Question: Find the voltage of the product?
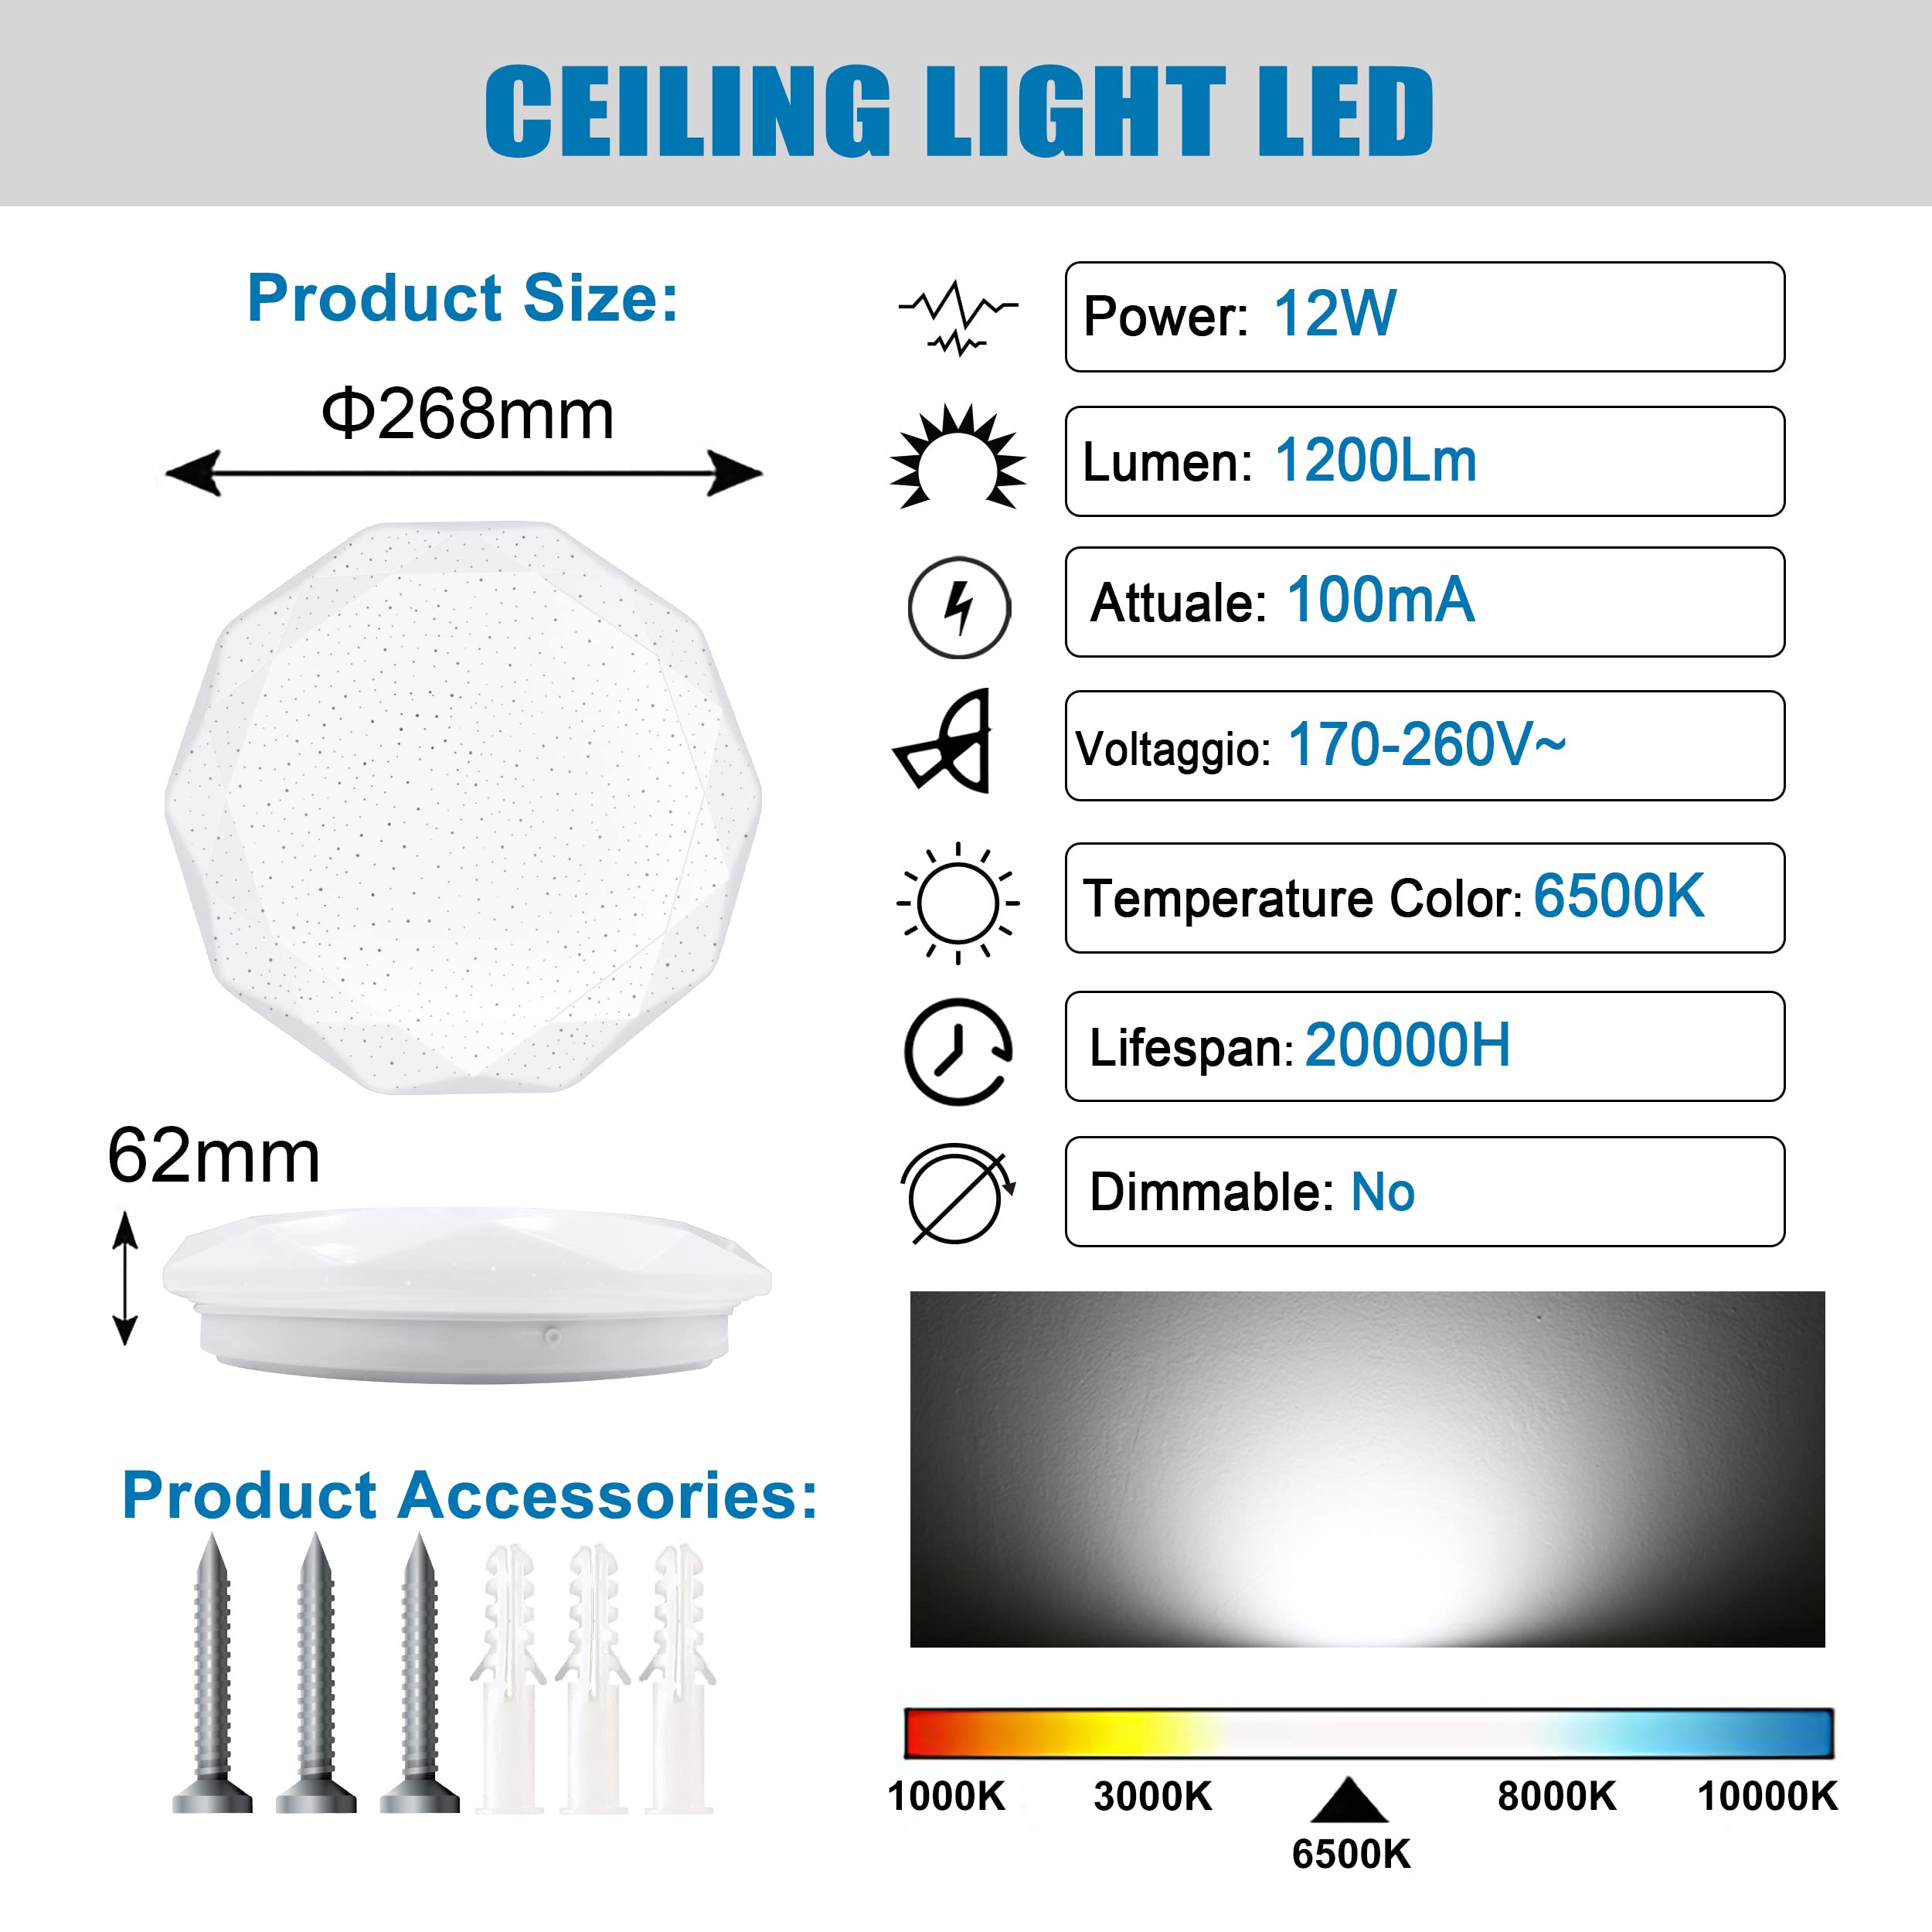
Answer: [170.0, 260.0] volt